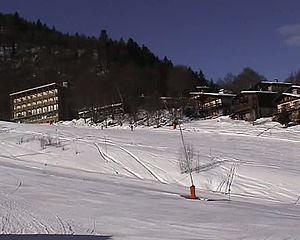
Piste de ski et chalets de la station des Monts d'Olmes (09)
Montferrier est une commune française, située dans le département de l'Ariège en région Occitanie.